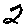
Label: 2